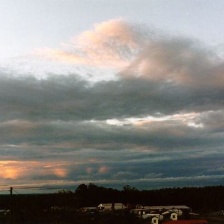
Cloud type: Stratocumulus